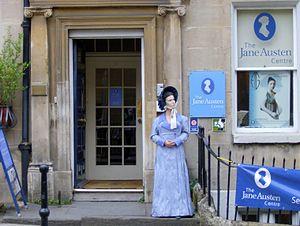
Cette liste des musées du Somerset, Angleterre contient des musées qui sont définis dans ce contexte comme des institutions qui recueillent et soignent des objets d'intérêt culturel, artistique, scientifique ou historique. leurs collections ou expositions connexes disponibles pour la consultation publique. Sont également inclus les galeries d'art à but non lucratif et les galeries d'art universitaires. Les musées virtuels ne sont pas inclus.
Le Jane Austen Centre situé au 40 Gay Street à Bath dans le Somerset, en Angleterre, est une exposition permanente qui retrace l’histoire de l’expérience de Jane Austen à Bath et l’effet produit sur elle et sur ses écrits par ses visites et ses séjours dans cette ville. Il organise tous les ans en septembre un festival de dix jours, avec des représentations théâtrales, des concerts, des diners, des bals en costumes « régence », des ateliers, des lectures, et une « Grande promenade costumée » dans les rues de Bath.